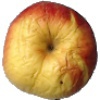
Label: Apple Red Yellow 1